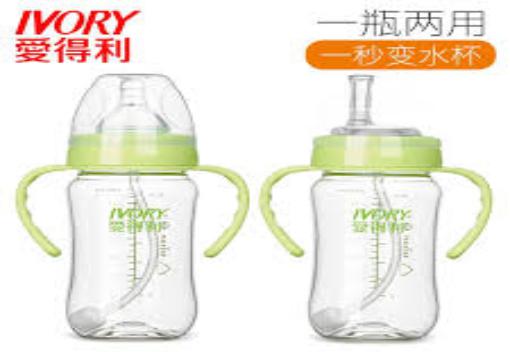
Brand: IVORY
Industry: Necessities